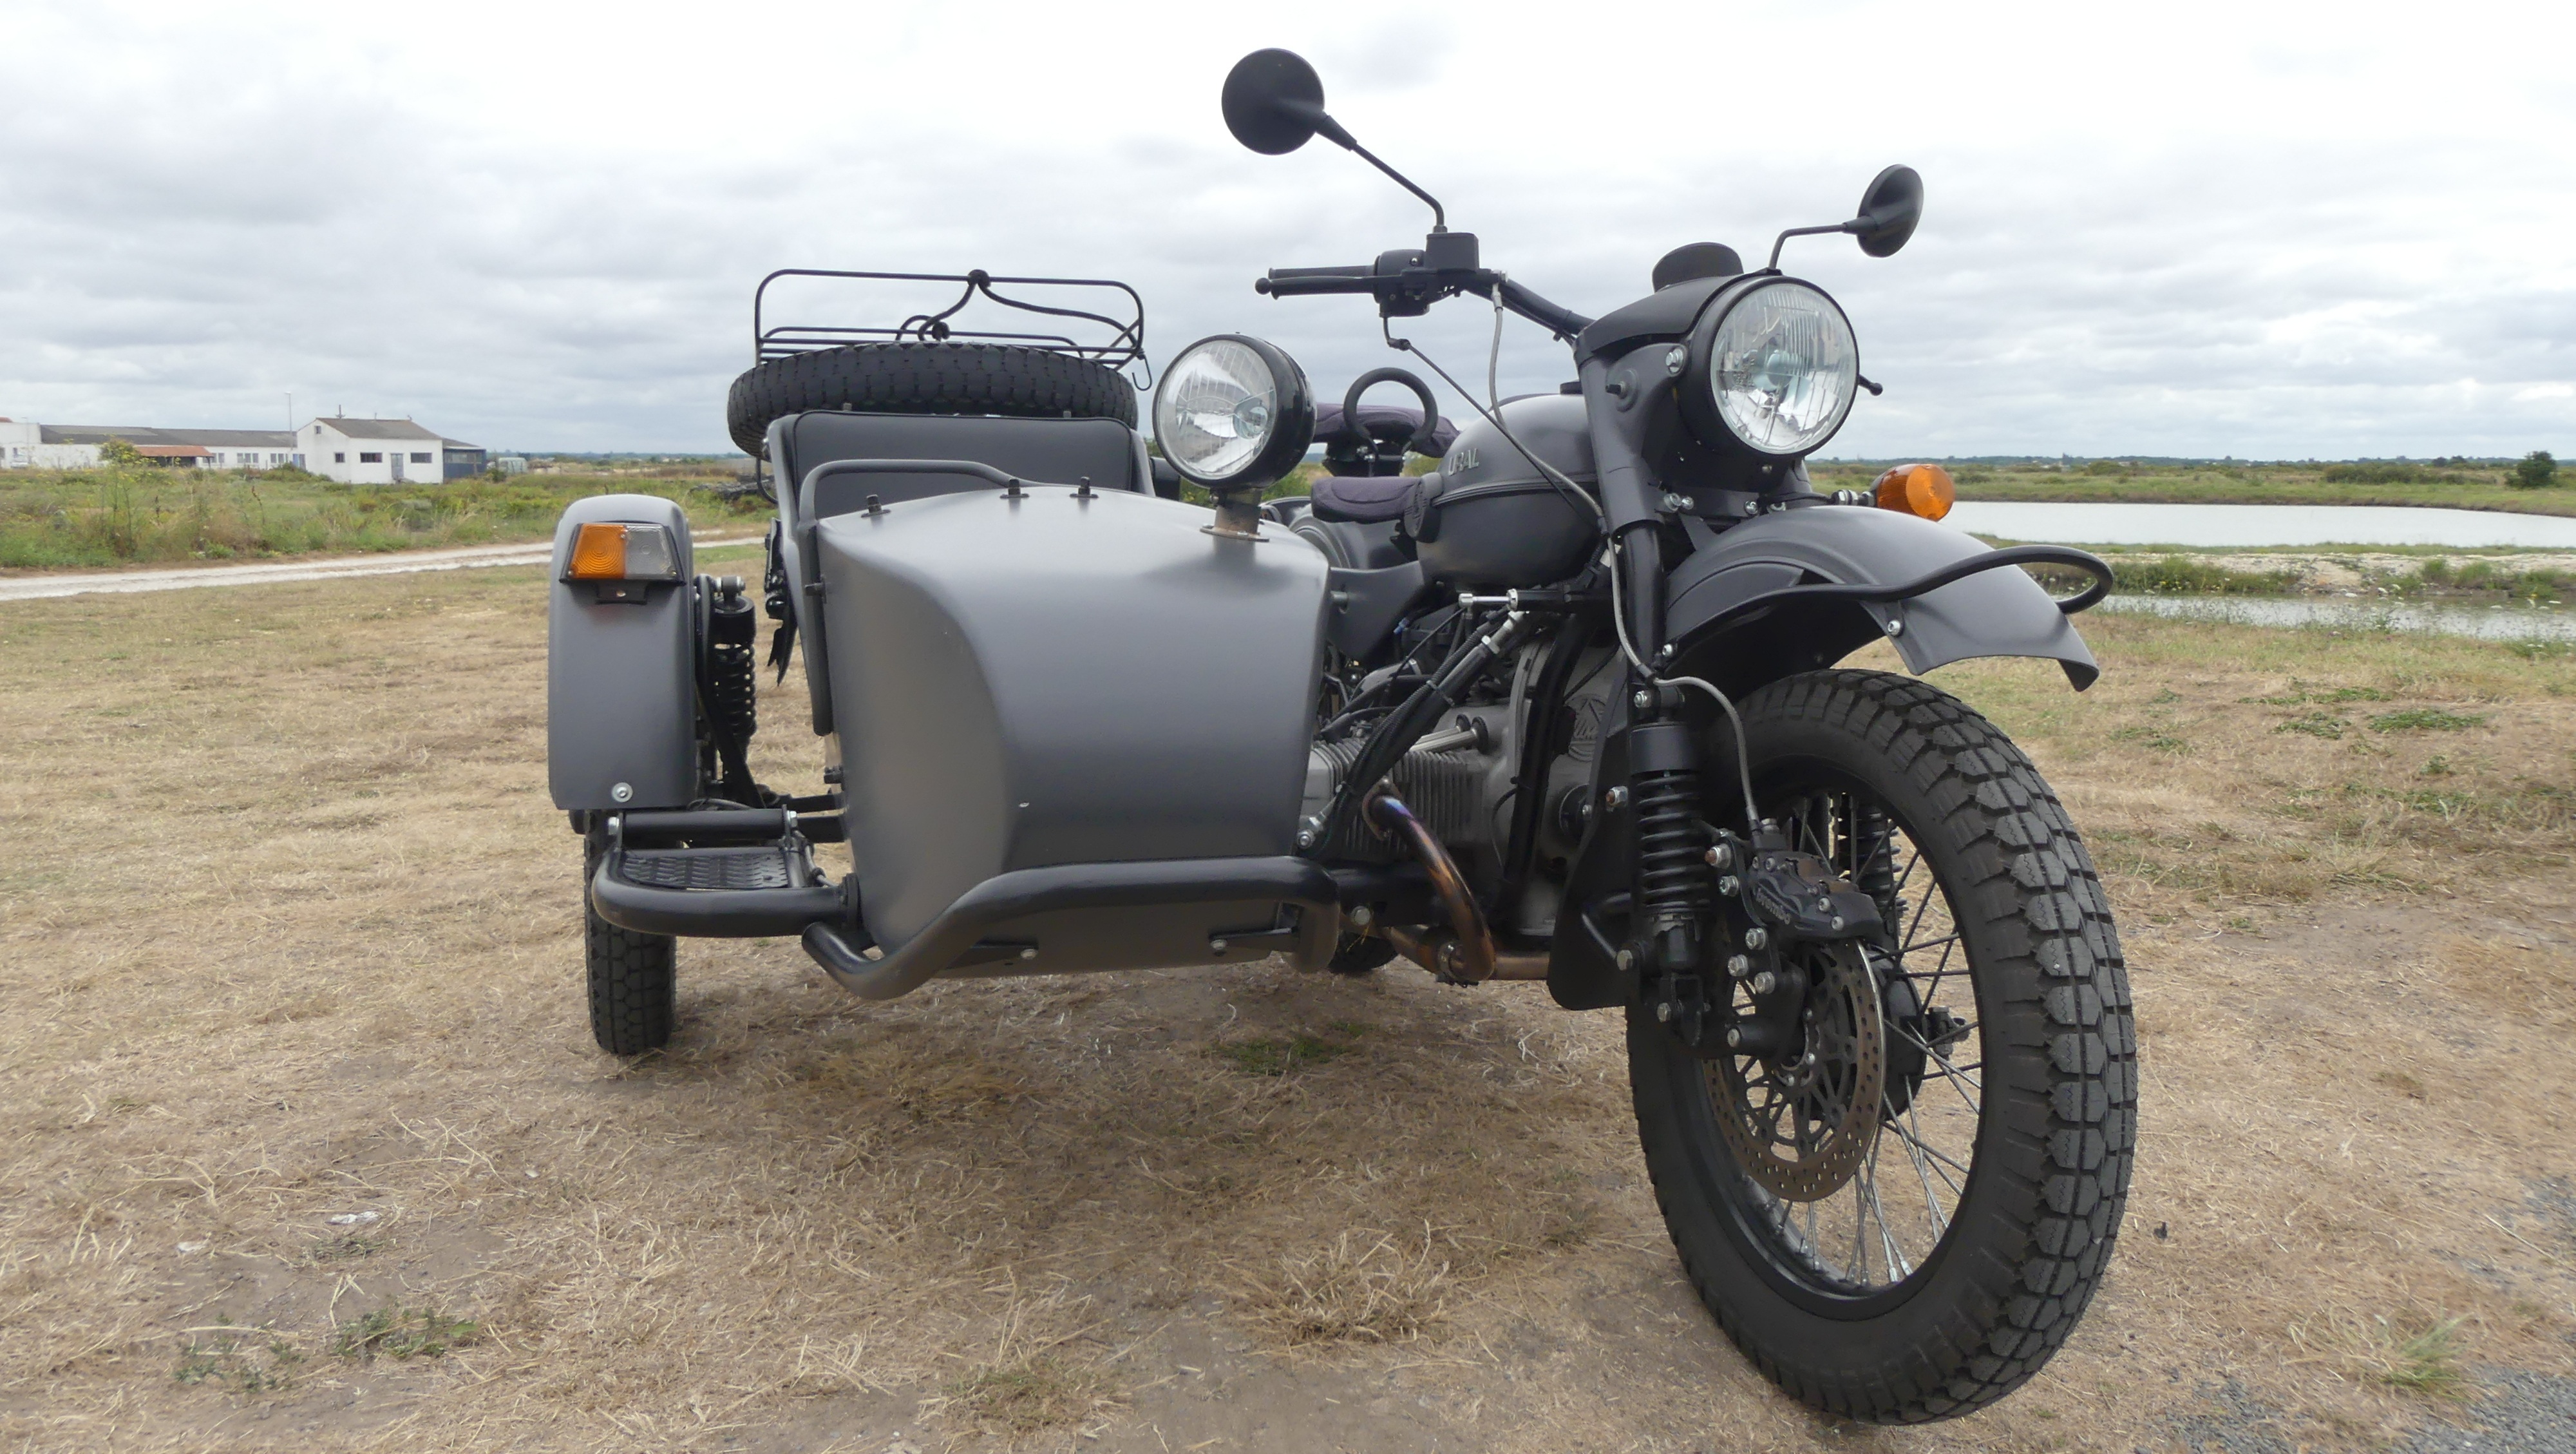
car, wheel, transport, vehicle, motorcycle, motor, sidecar, cruiser, motorcycling, land vehicle, automobile make, automotive exterior